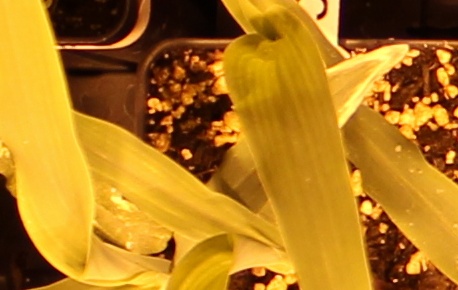
Label: Corn